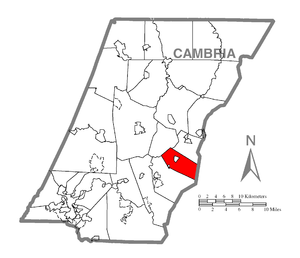
Washington Township est un township, situé au centre-est du comté de Cambria, aux États-Unis. En 2010, il comptait une population de 875 habitants.